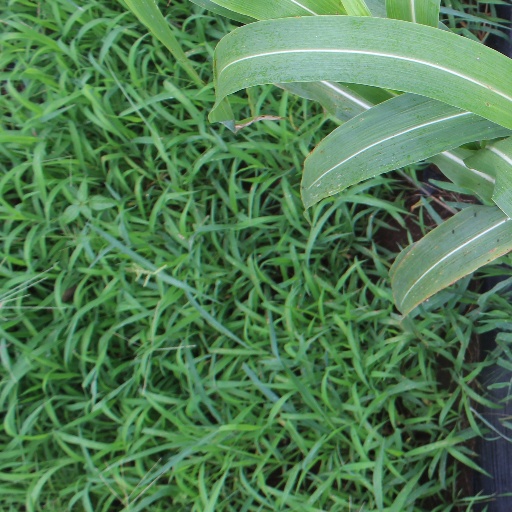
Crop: sorghum